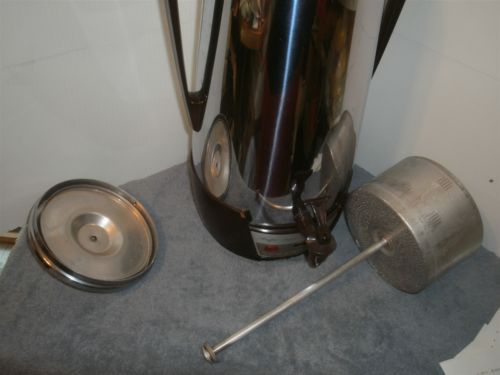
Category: coffee maker